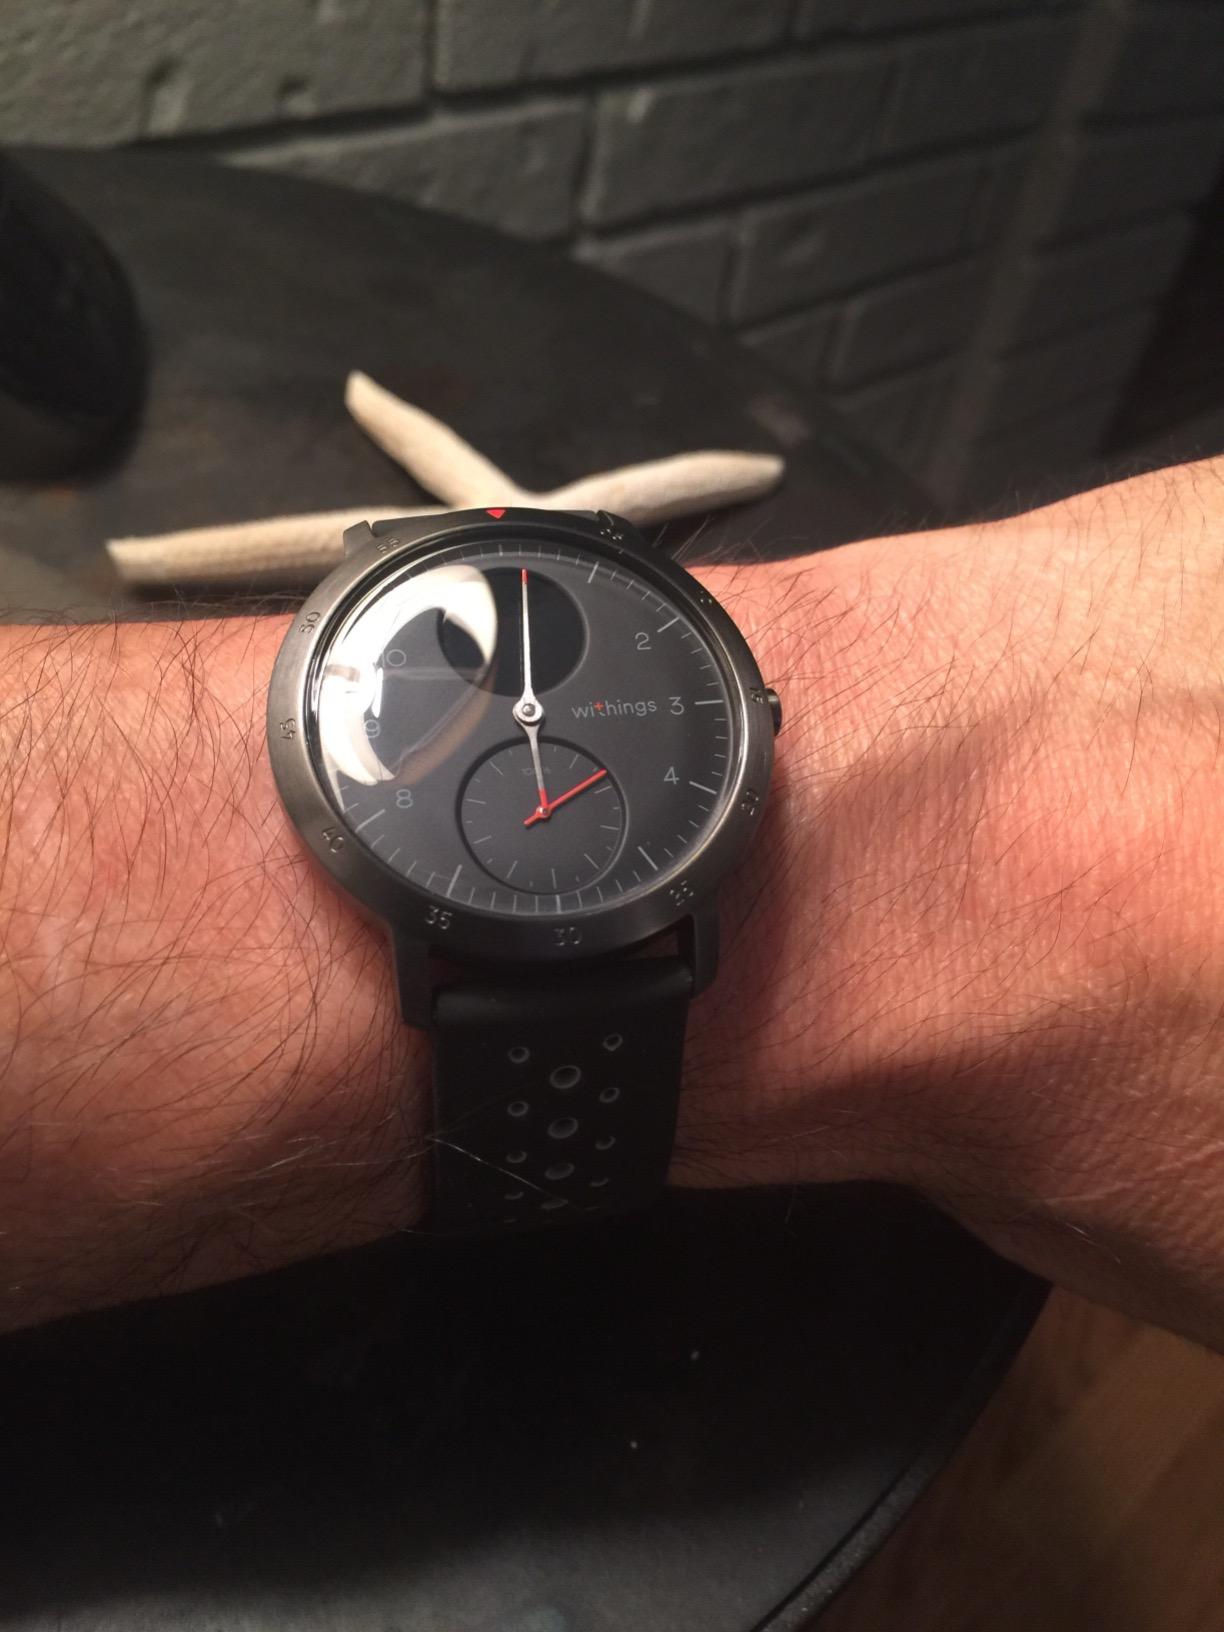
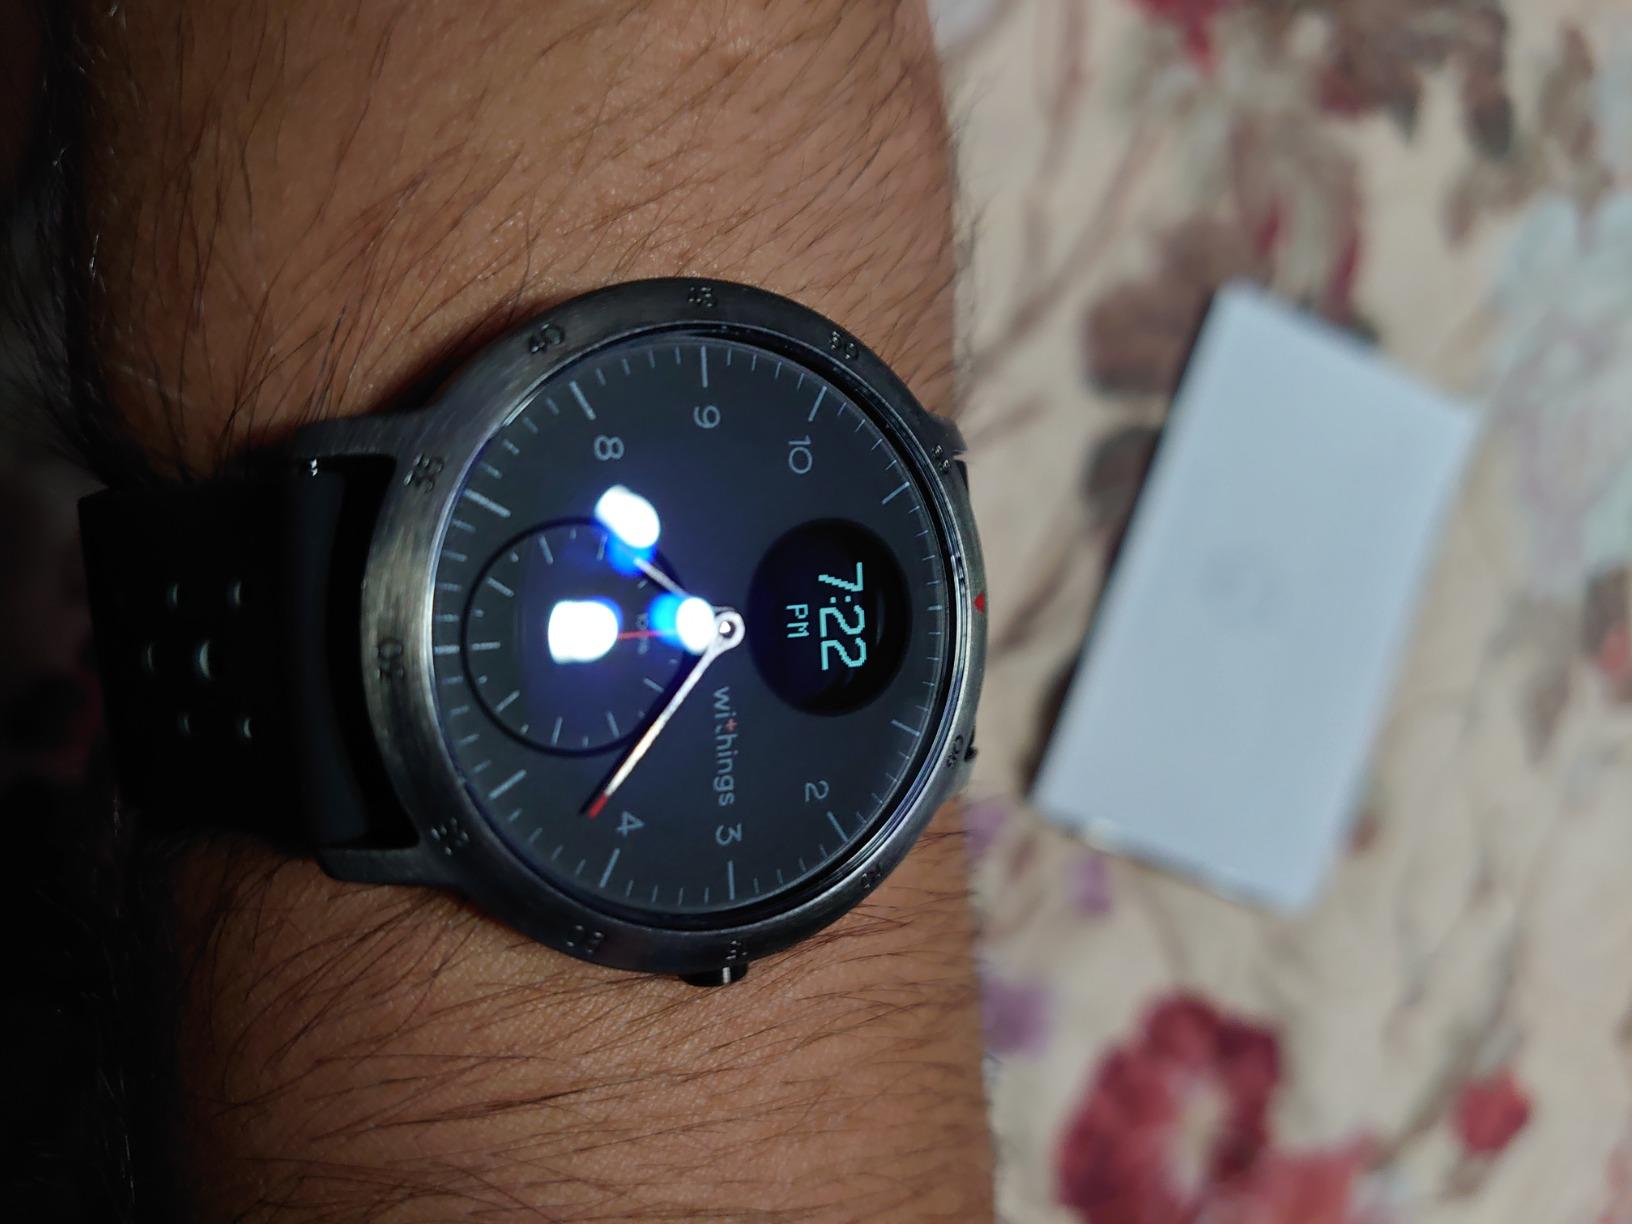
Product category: smartwatch
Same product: yes